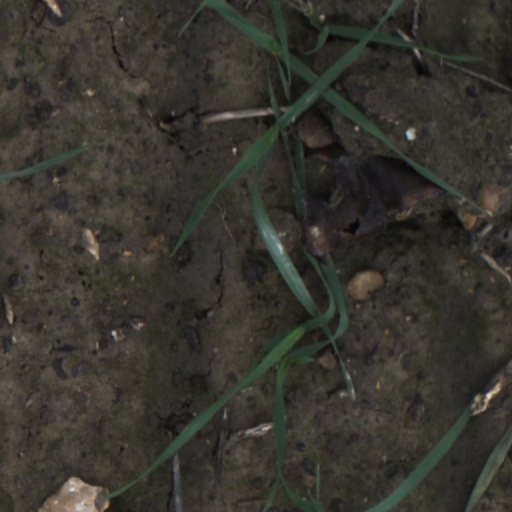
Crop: wheat